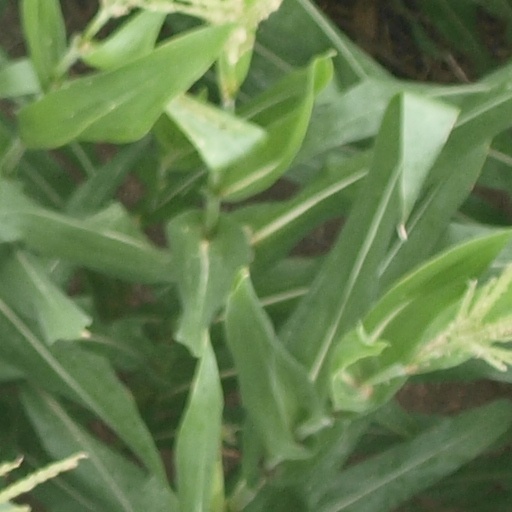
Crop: maize; corn